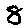
Label: 8